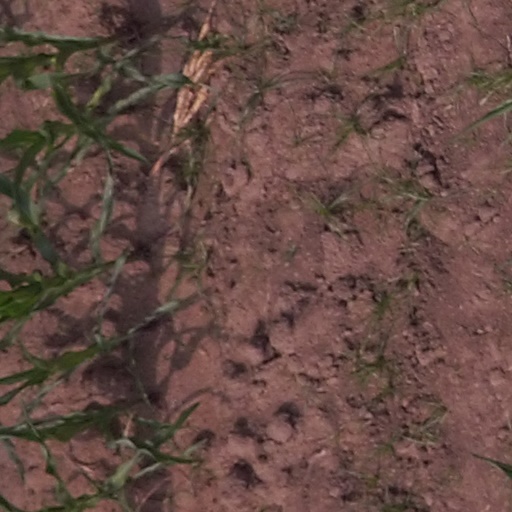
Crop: maize; corn